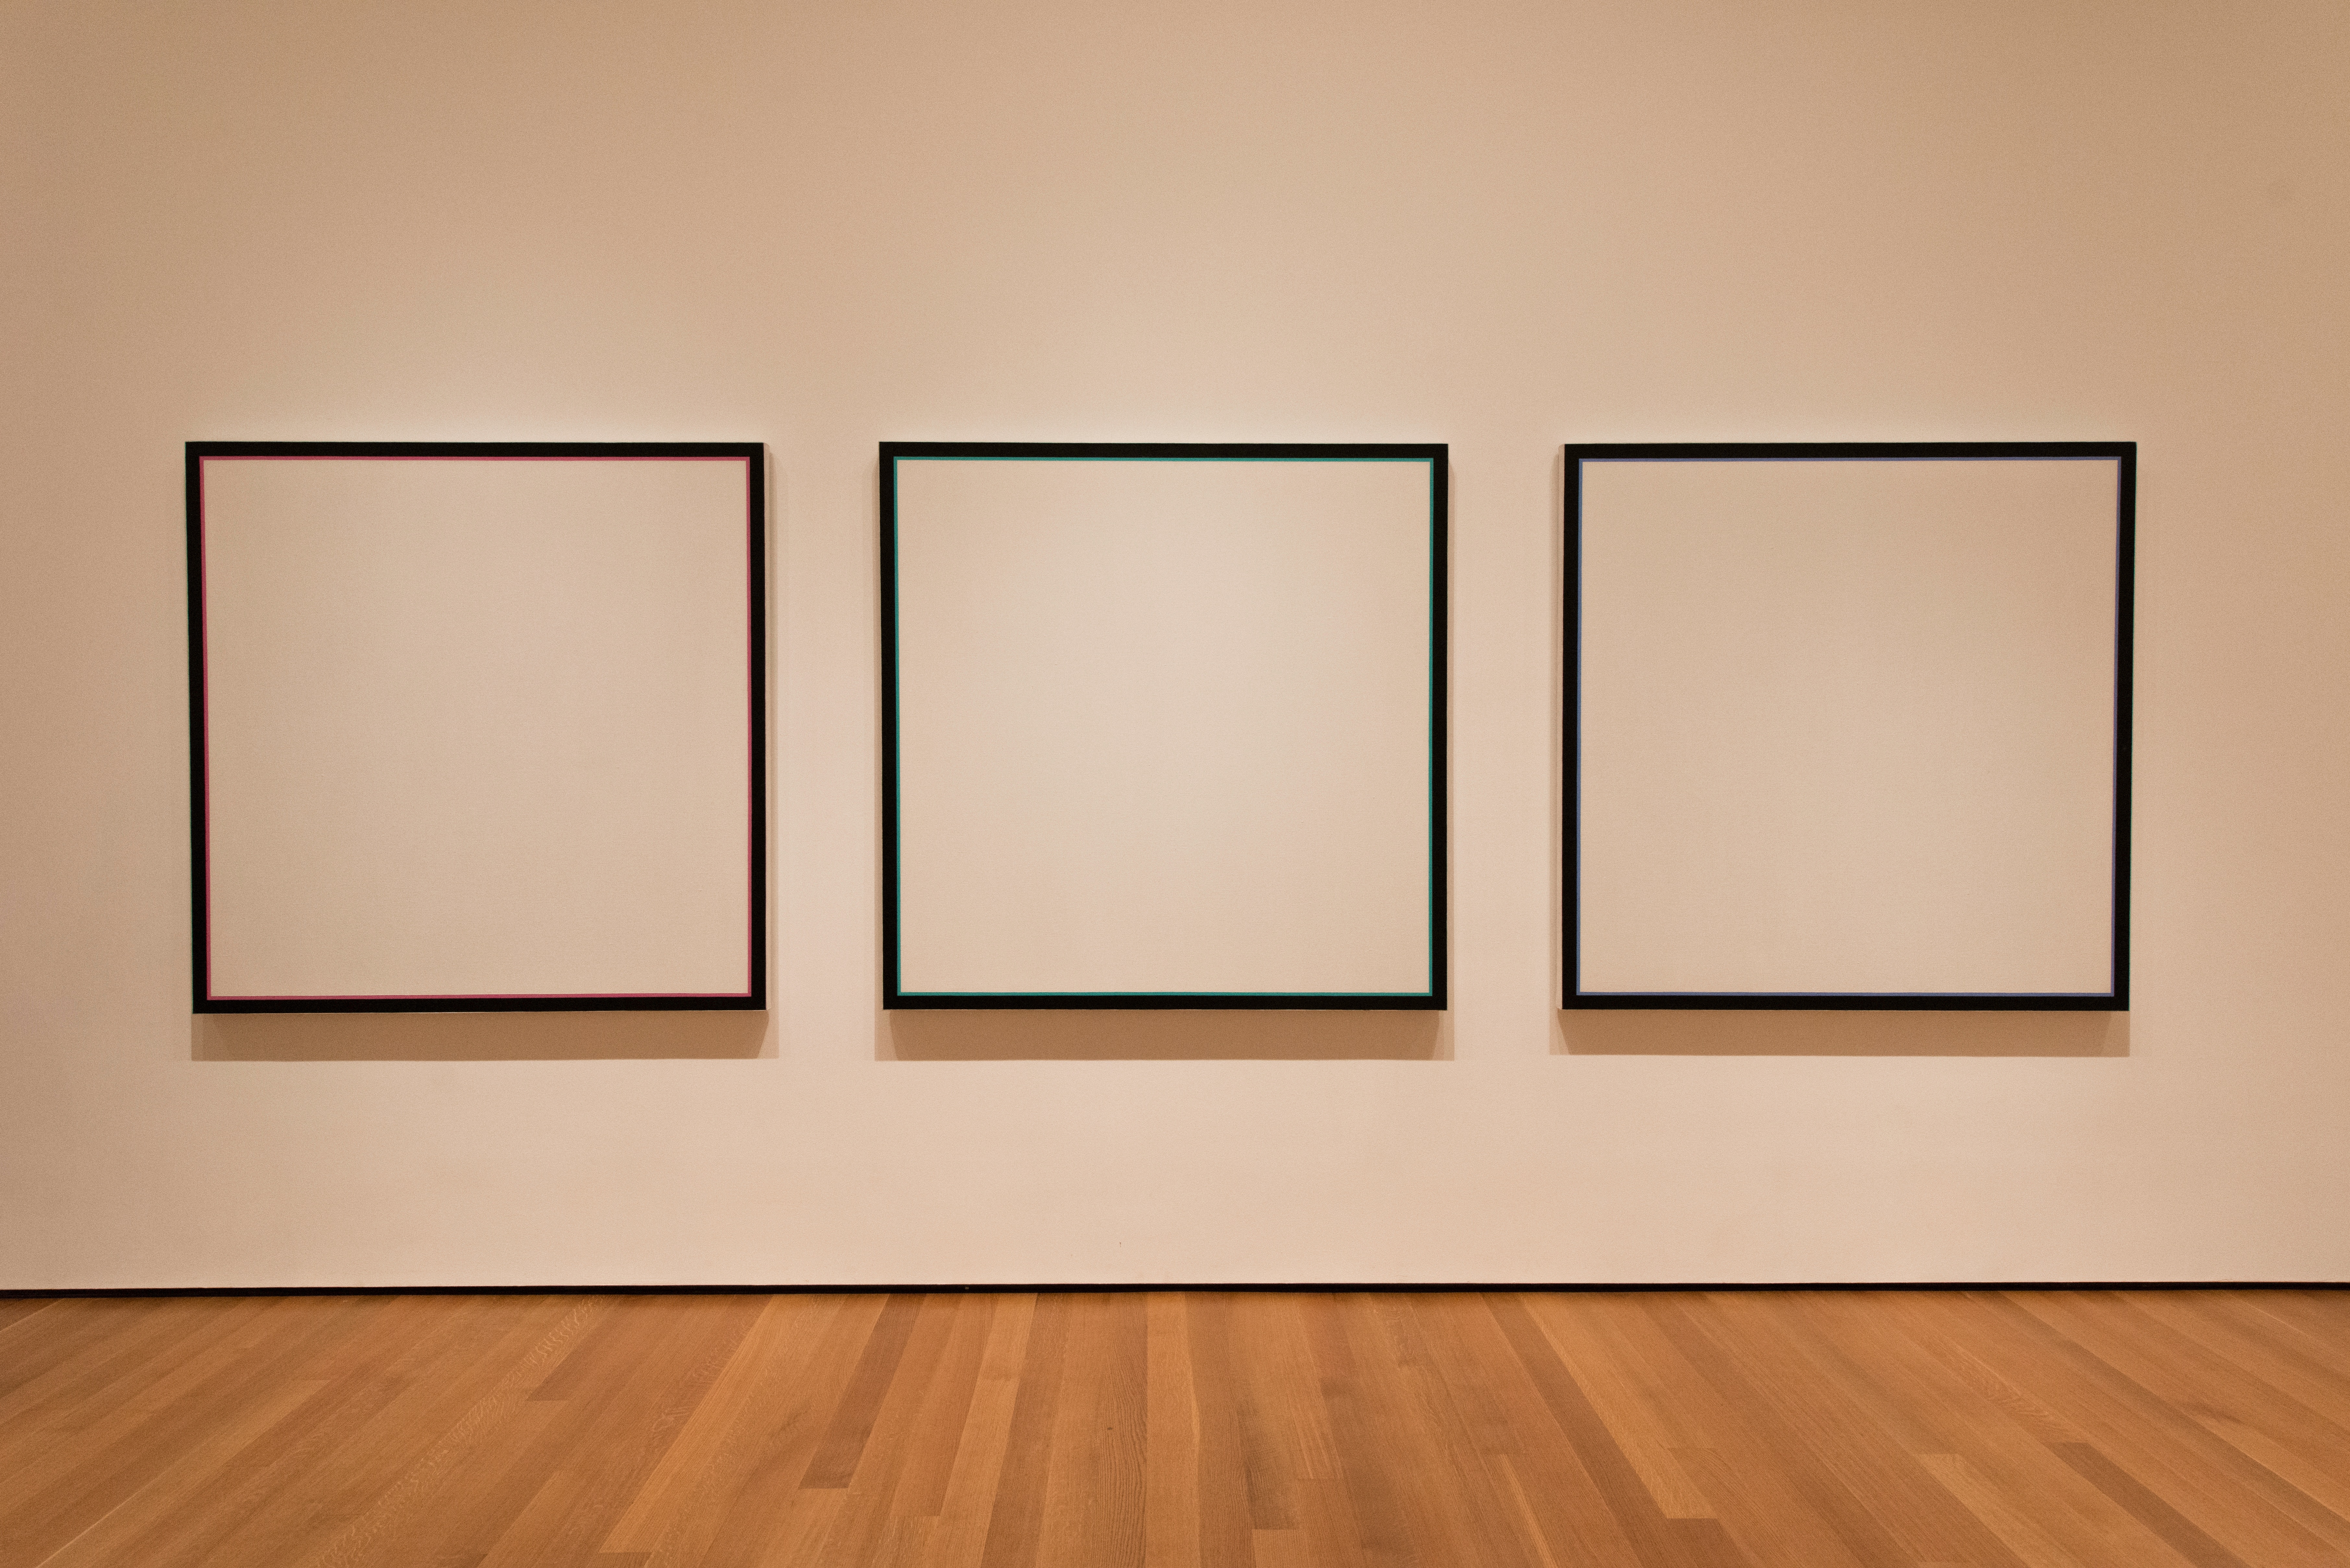
wood, floor, wall, door, hardwood, modern art